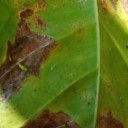
Label: Miner